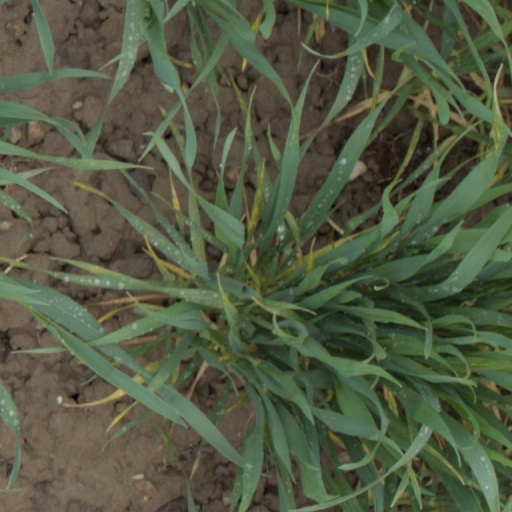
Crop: wheat